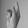
ASL letter: K